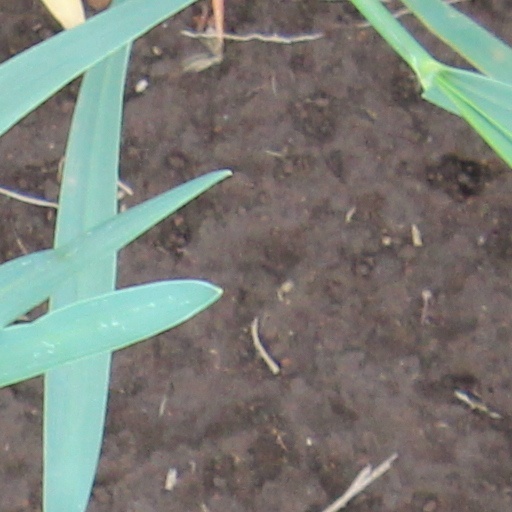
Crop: wheat